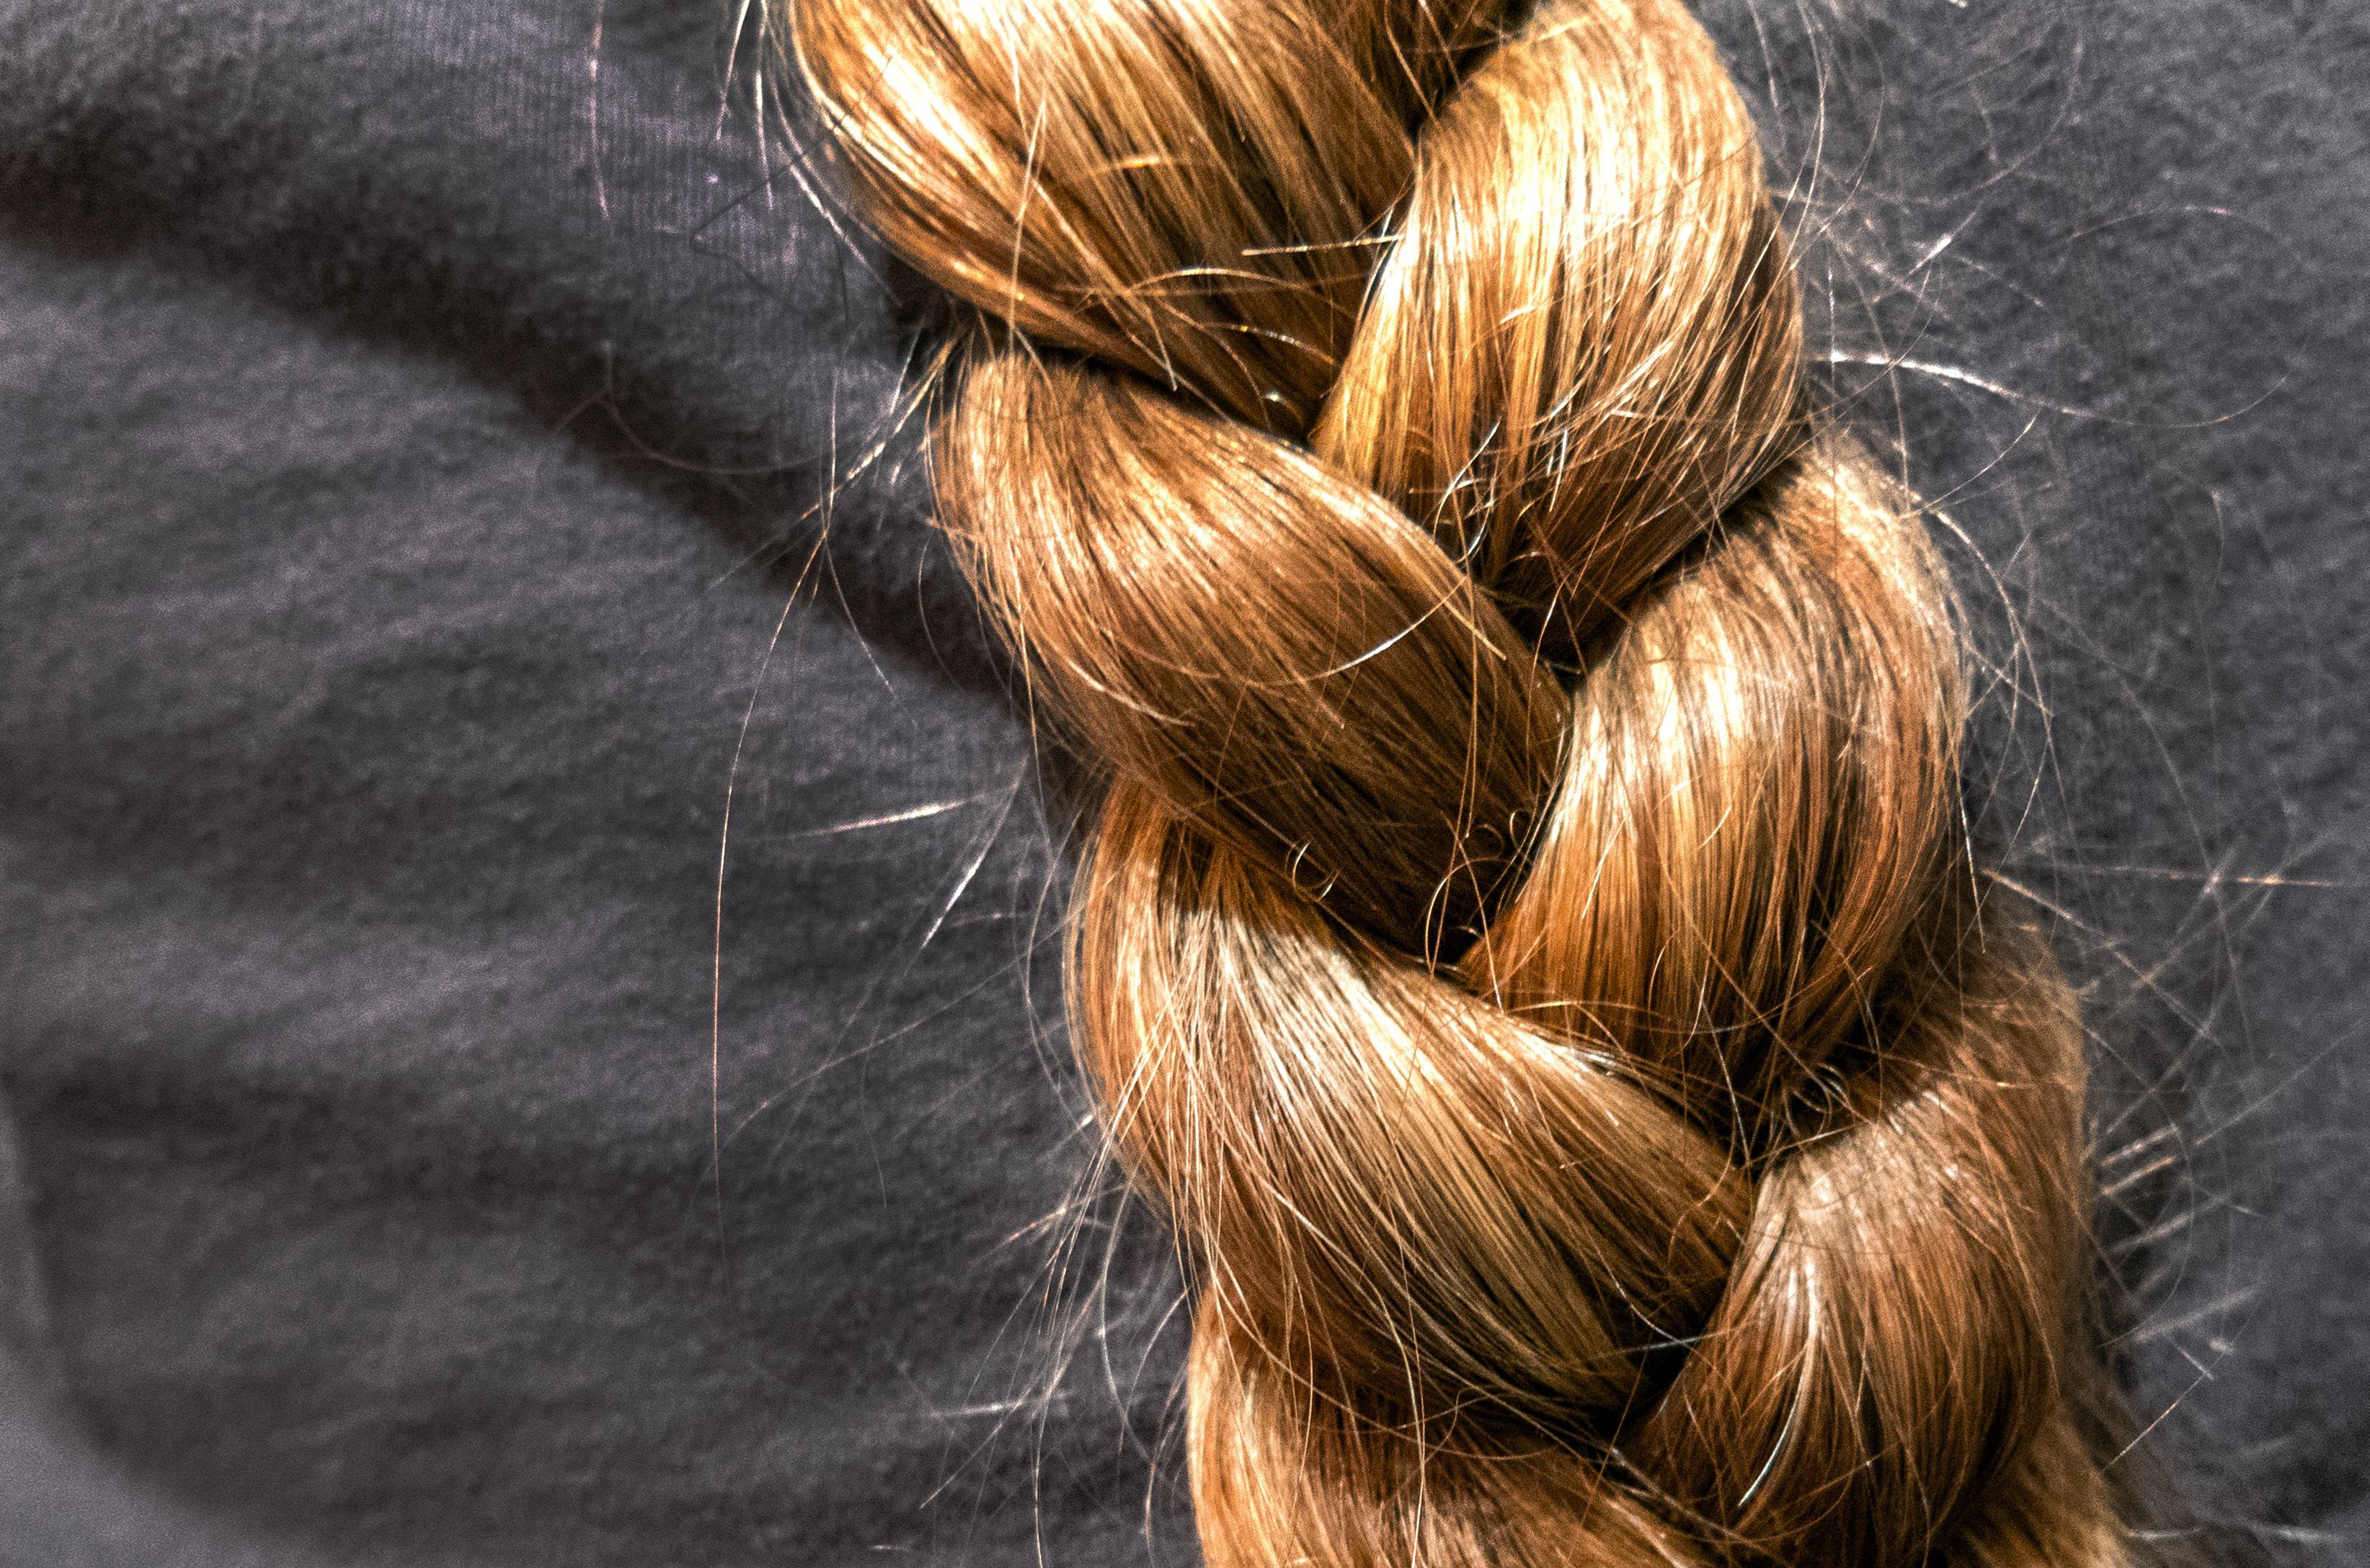
hair, brown, hairstyle, braid, long hair, bun, 365, project365, 2013inphotos, brown hair, hair coloring